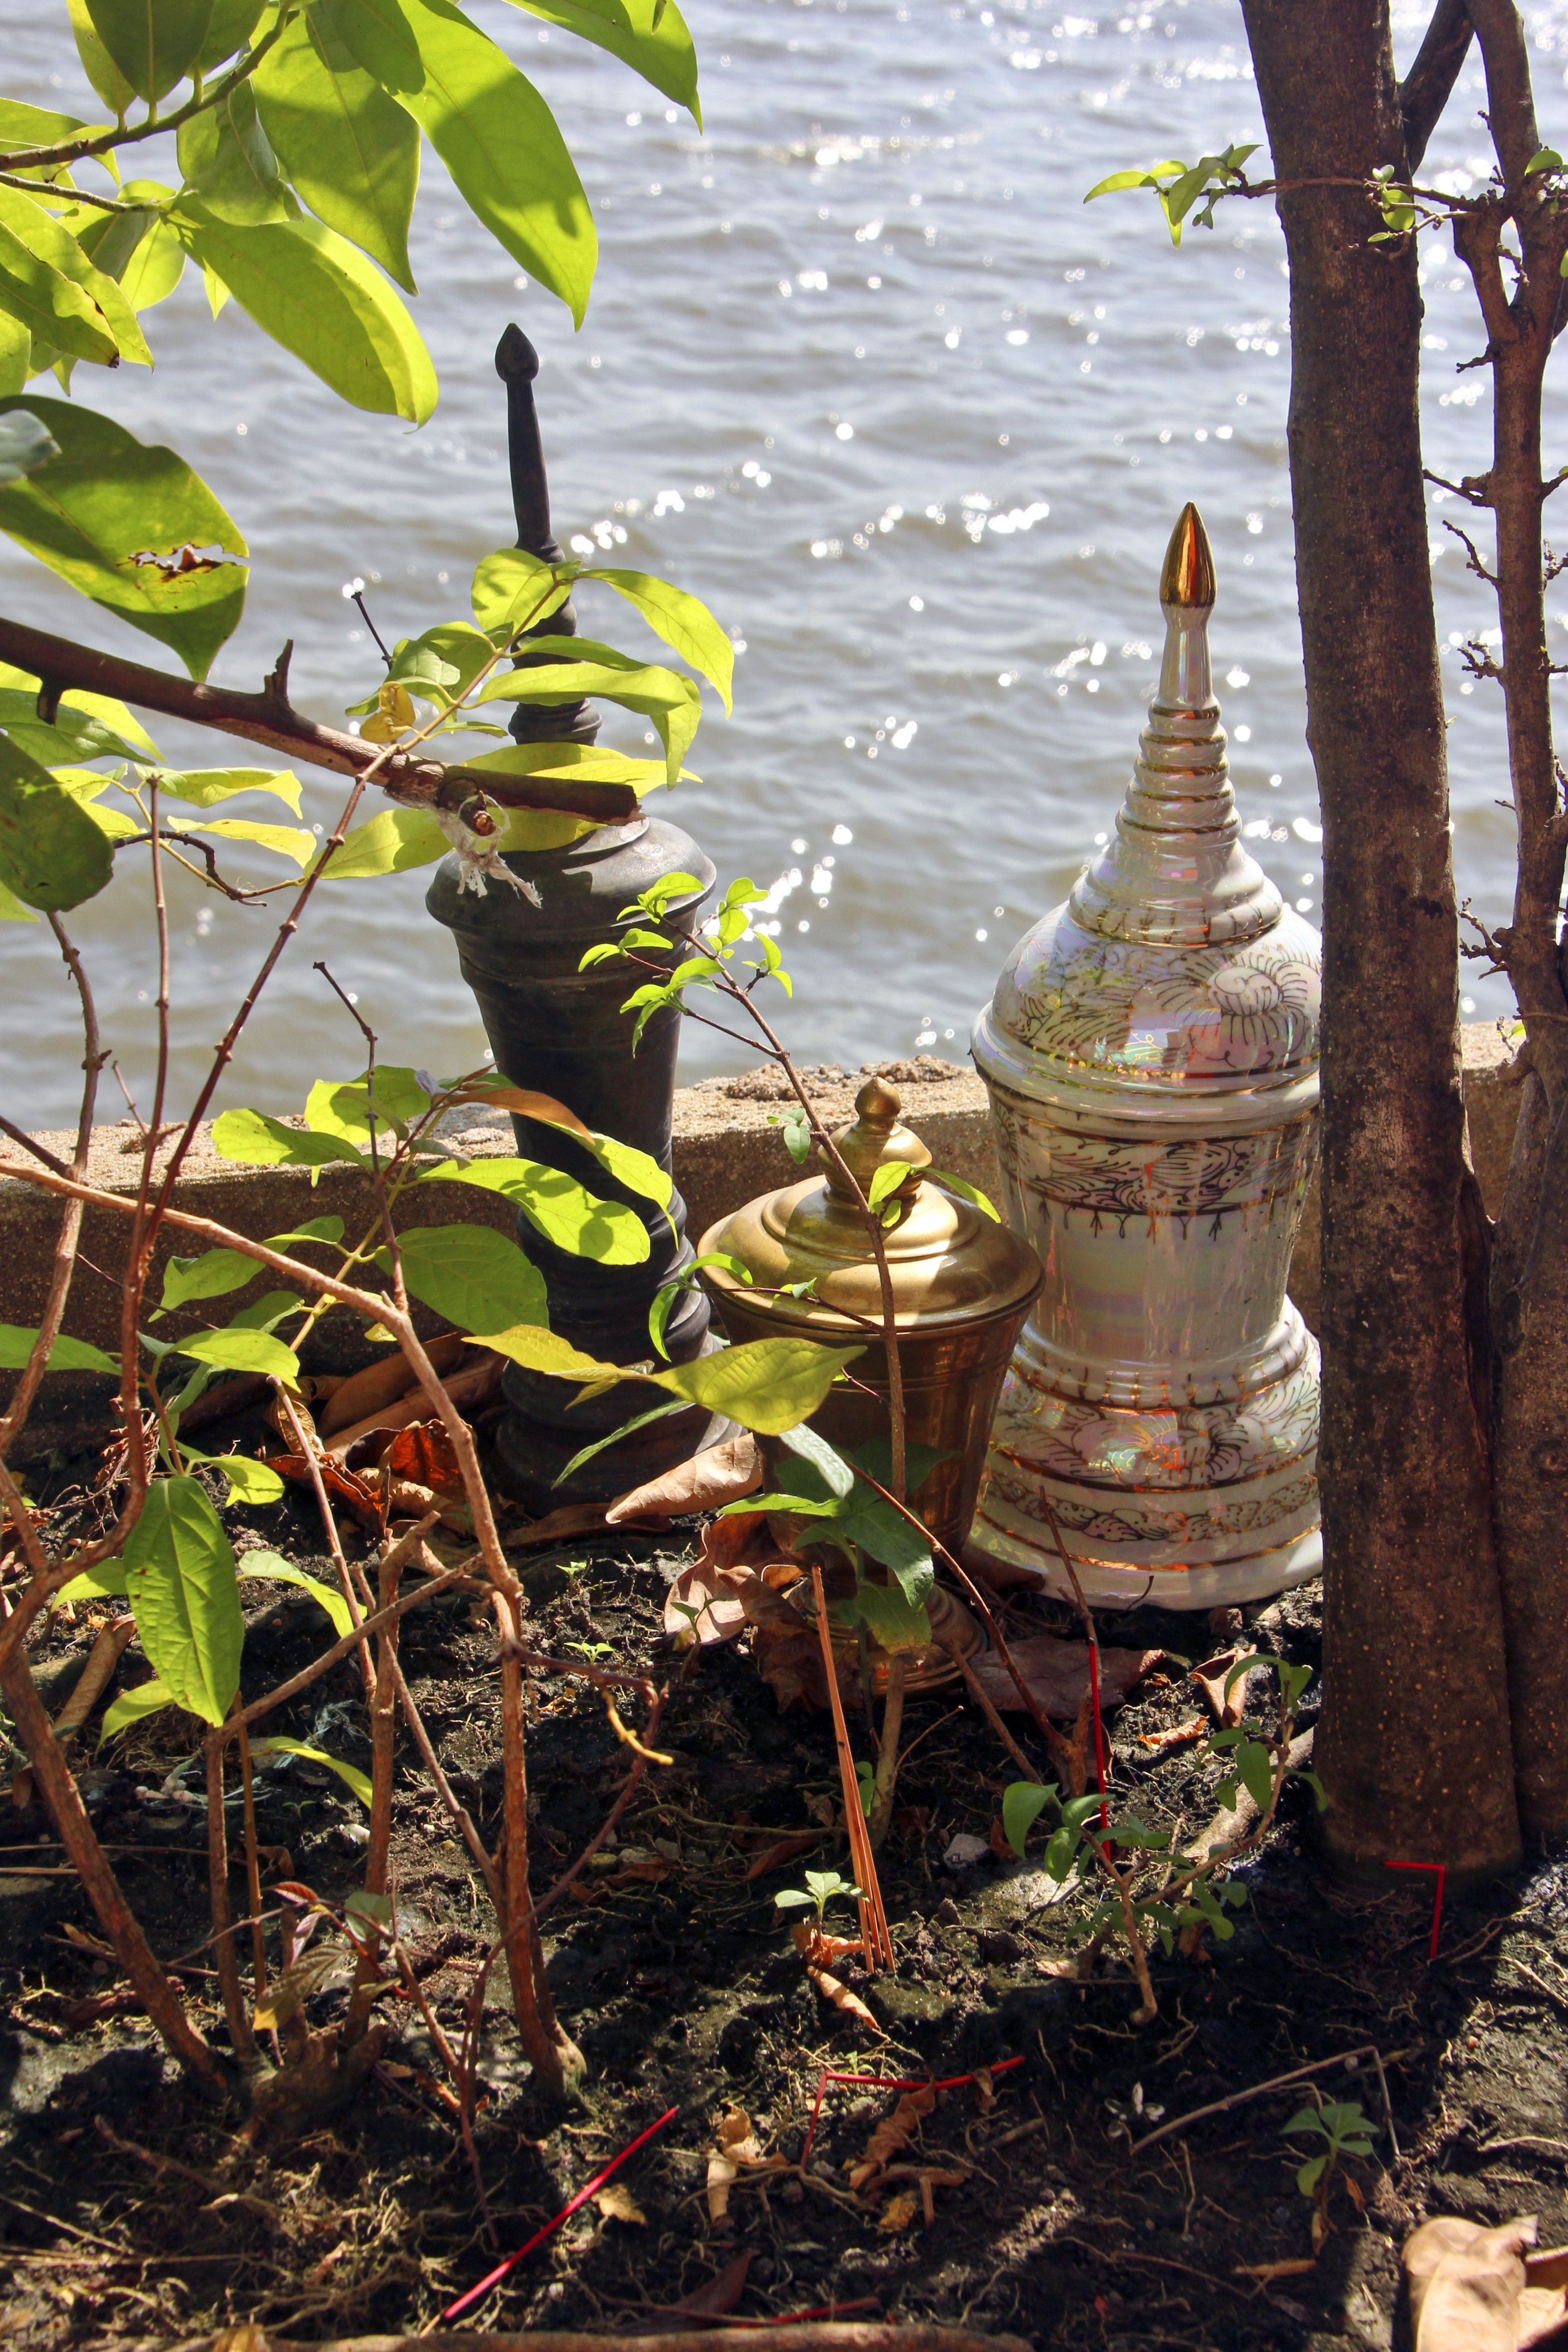
tree, nature, plant, leaf, flower, contemplation, reflection, jungle, autumn, buddhism, asia, botany, garden, flora, spiritual, buddha, urn, force, cremation, mentally